Noelle Scaggs

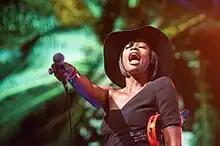
Scaggs at a 2010 performance in San Diego

In December 2008 she joined the Los Angeles soul/pop band Fitz and the Tantrums for a rehearsal after being recommended to band leader Michael Fitzpatrick by saxophone player James King. According to Scaggs, "When I first heard the project I was really attracted to the sound. It was something that wasn't really familiar in the spectrum of not being exactly Motown or something from the '80s."